Sikorsky Ilya Muromets

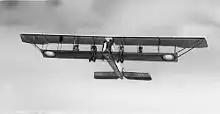
Ilya Muromets S-23

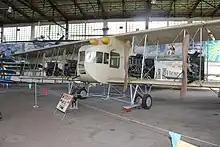
Full-scale replica of Sikorsky S-22 Ilya Muromets in Monino Air Force Museum.

One Ilya Muromets S-22 replica exists in the Monino Air Force Museum near Moscow built in 1970.